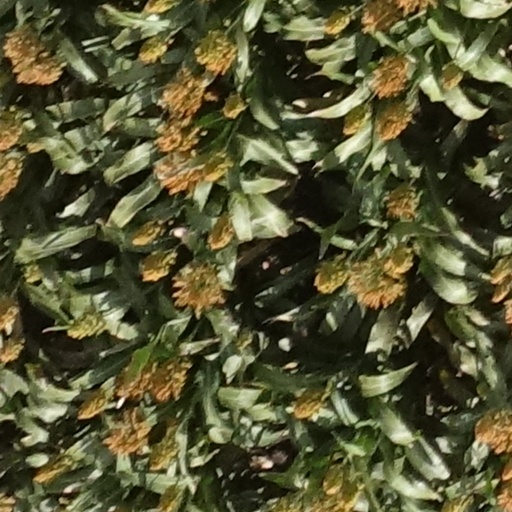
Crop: sorghum